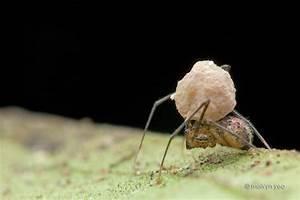
spider